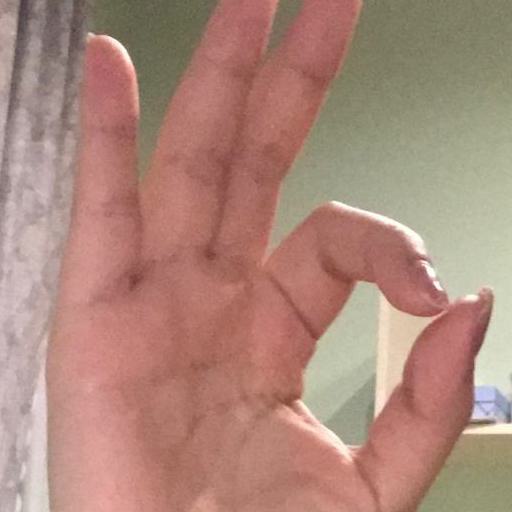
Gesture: ok